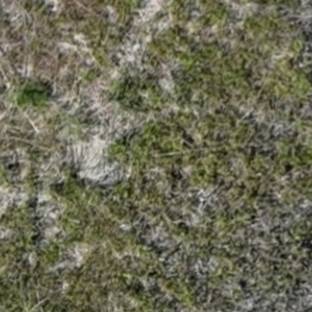
Month: may